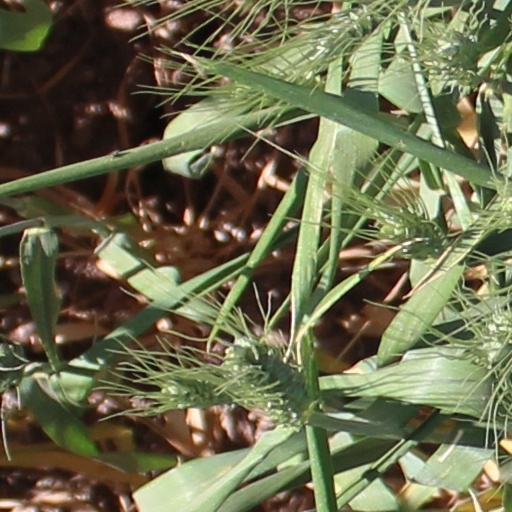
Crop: wheat